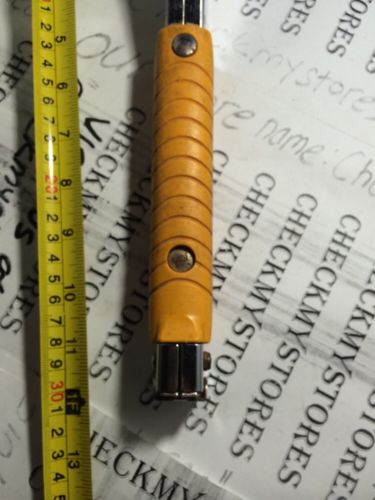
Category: stapler